Worb

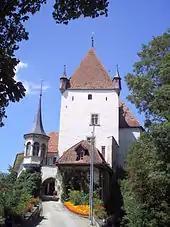
Worb Castle

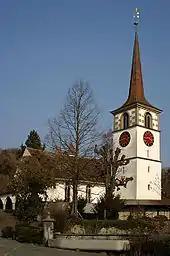
Worb's historic Reformed Church

The oldest traces of settlements in the area include scattered neolithic artifacts, Hallstatt grave mounds in the Buchliwald and a La Tene cemetery at Rohrmoos-Stockeren. Other prehistoric graves have been found in the Gschneitwald. A Roman estate from the 2nd and 3rd centuries and a Roman grave have also been discovered. During the Early Middle Ages there was a small settlement that had a cemetery at Vielbringen.